Battle of Ludwigshafen

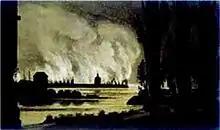
Ludwigshafen burns - 15 June 1849

The Battle of Ludwigshafen and the subsequent bombardment of Ludwigshafen lasted from 15 to 18 June 1849 and was part of the Palatine Uprising and Baden Revolution. The young settlement of Ludwigshafen was badly damaged by the shells of the Baden artillery and the resulting fires.